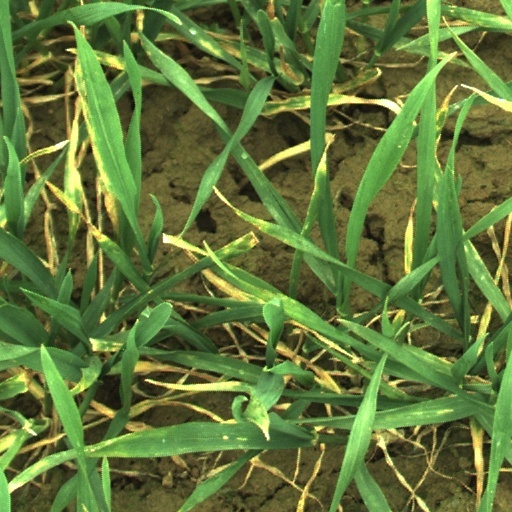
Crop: wheat